Richard Beaple

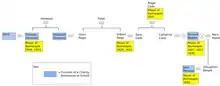
Diagram showing familial connections between the founders of the principal charities, almshouses and schools at Barnstaple in the 17th century

Beaple died on 30 December 1643, aged 79. In his will he left £420 to benefit four poor people resident in Penrose's Almshouses. On one side of his monument in St Peter's Church is a small depiction of these almshouses with a group of four poor inmates. It matches one on the other side depicting a merchant pointing to a treasure chest with three sailing ships on the sea behind.